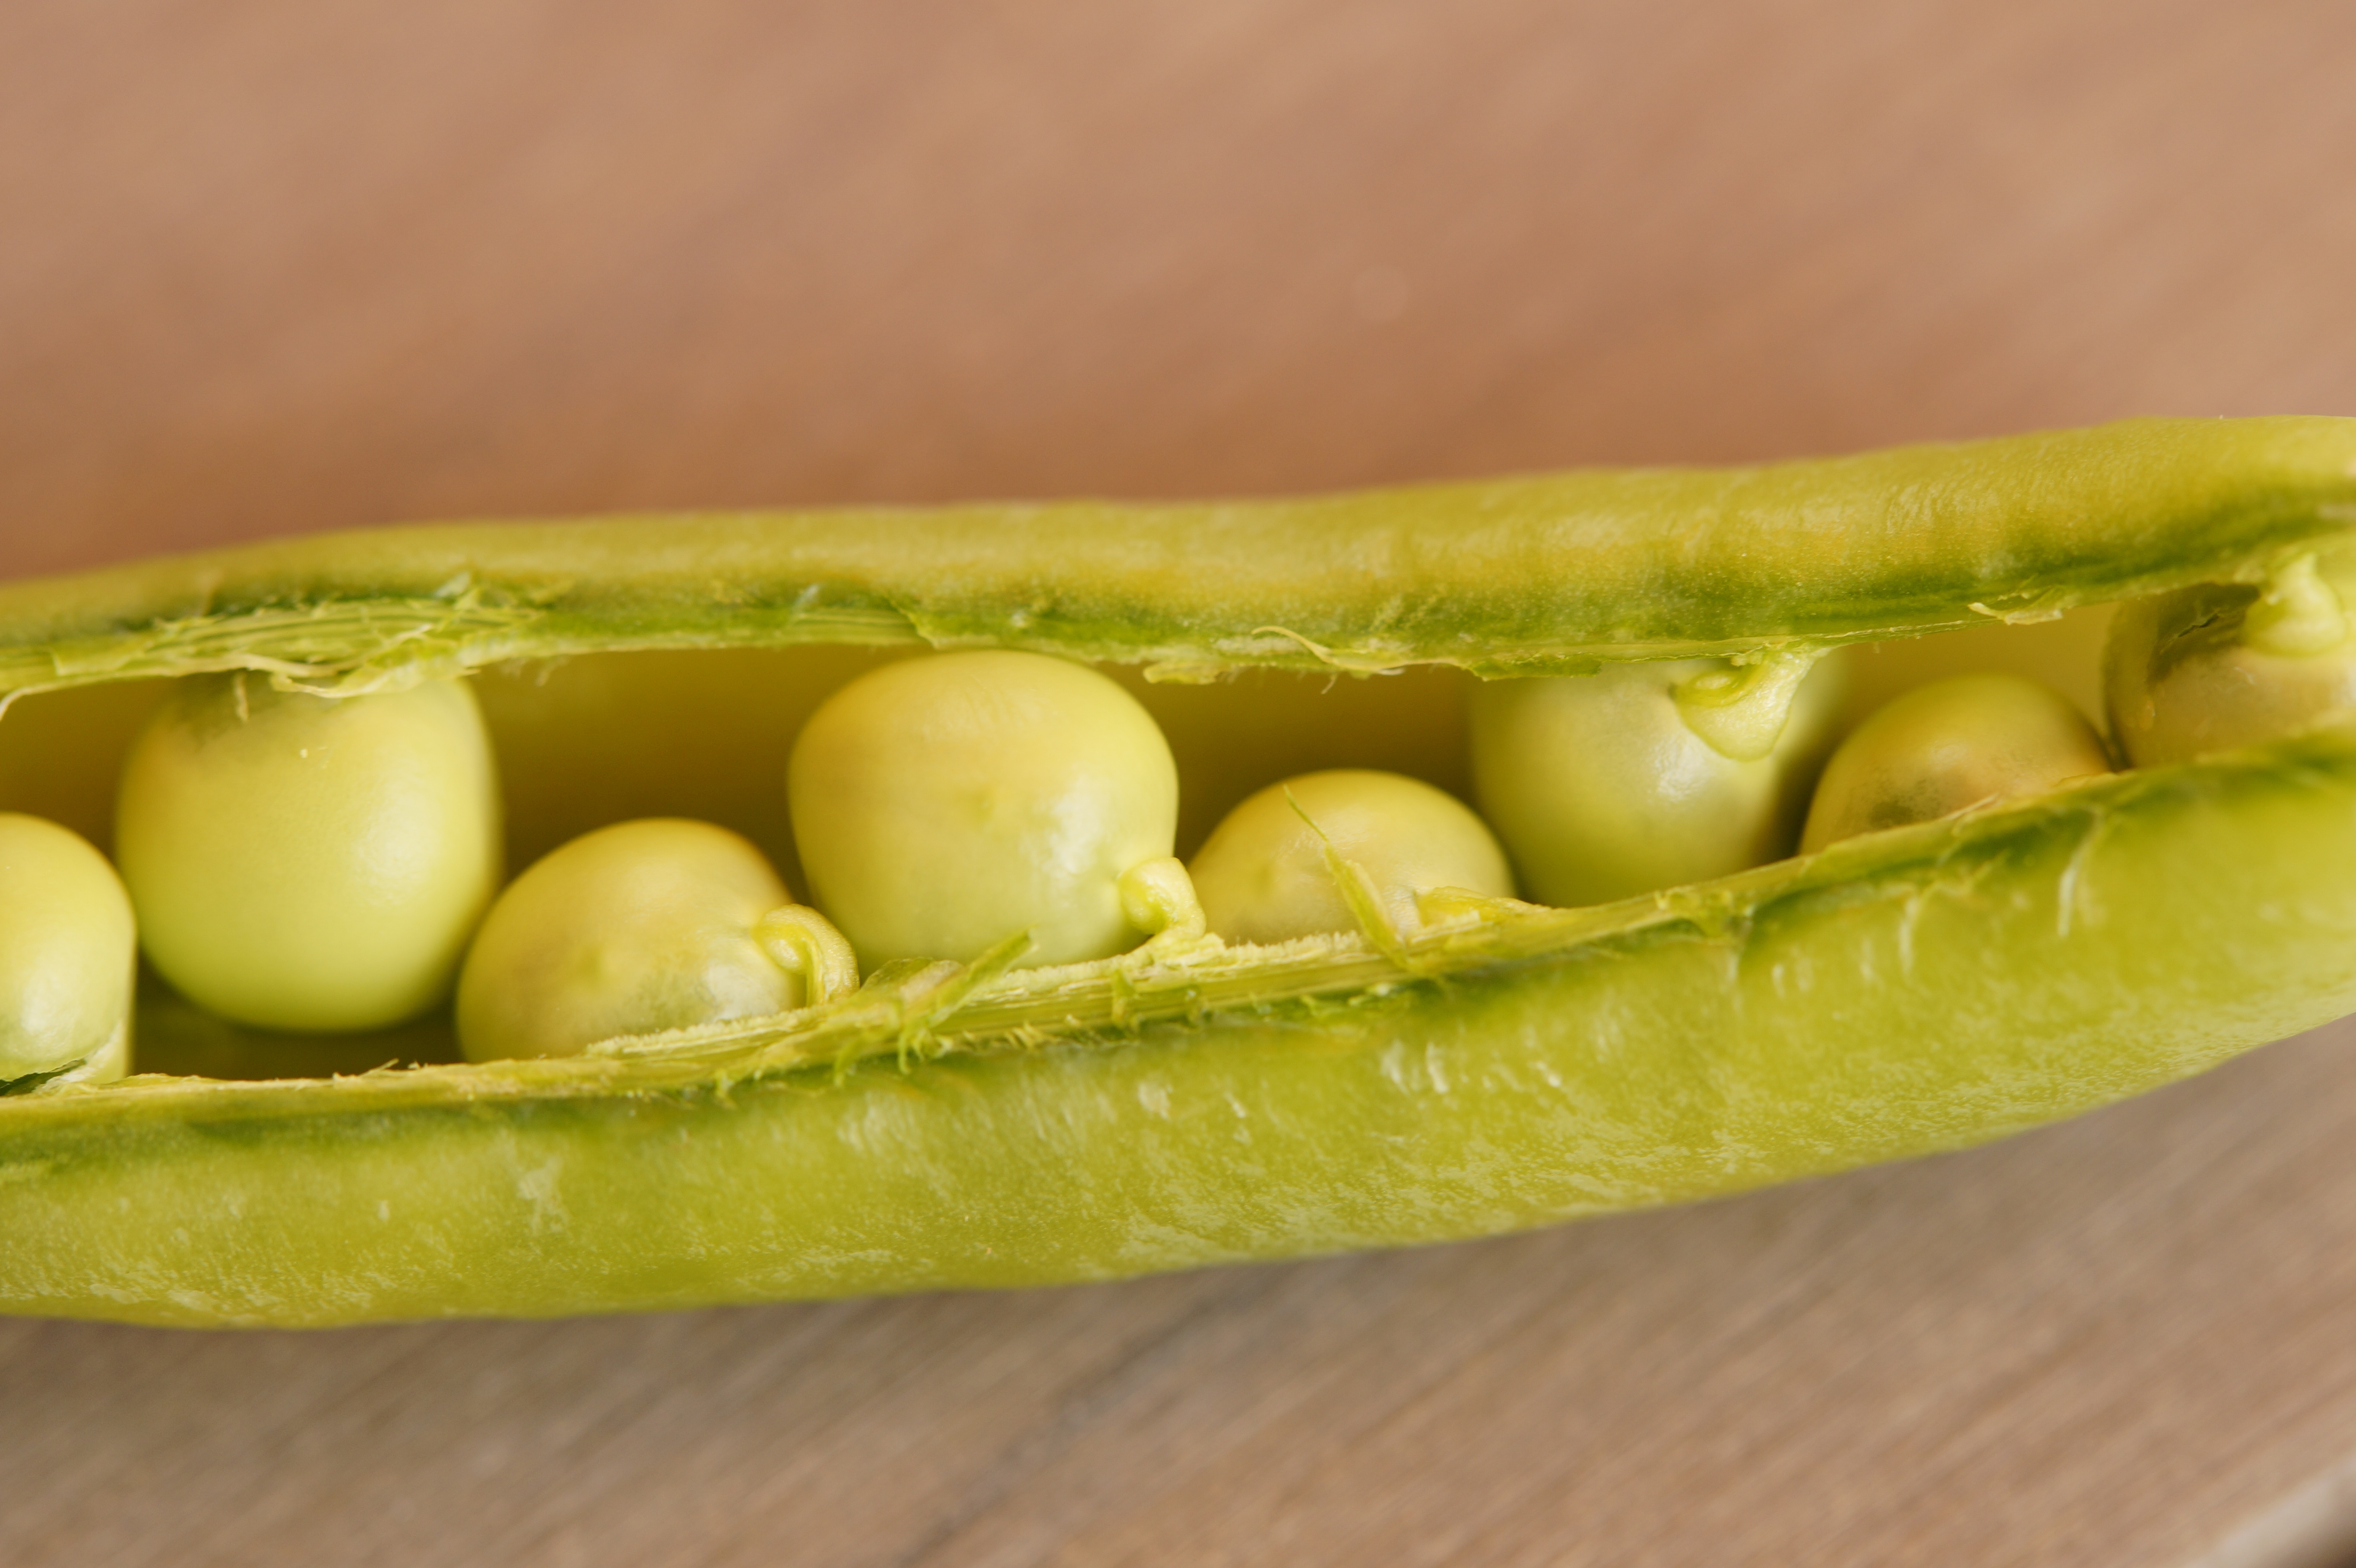
plant, fruit, food, green, harvest, produce, vegetable, macro, pod, gourd, arrangement, vegetables, series, frisch, peas, harvested, sleeve, flowering plant, land plant, pea pod